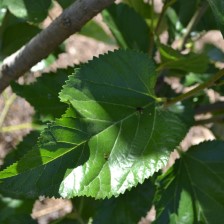
Variety: ChiangMaiBuriram60